Bern Minster

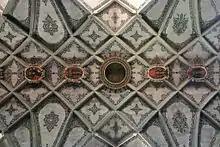
A view of the vaulted ceiling of showing the extensive lace-like structure

The Minster was built by the city of Bern as a symbol of the growing power of this city-state. The interior was therefore designed to awe the citizens as well as foreign visitors. The central nave was built in a lacy gothic style with enormous stained glass windows and numerous altars in side chapels. The Gothic style allowed a taller central nave and larger windows than had been possible before, creating an impressive and (for the time) light and airy structure.